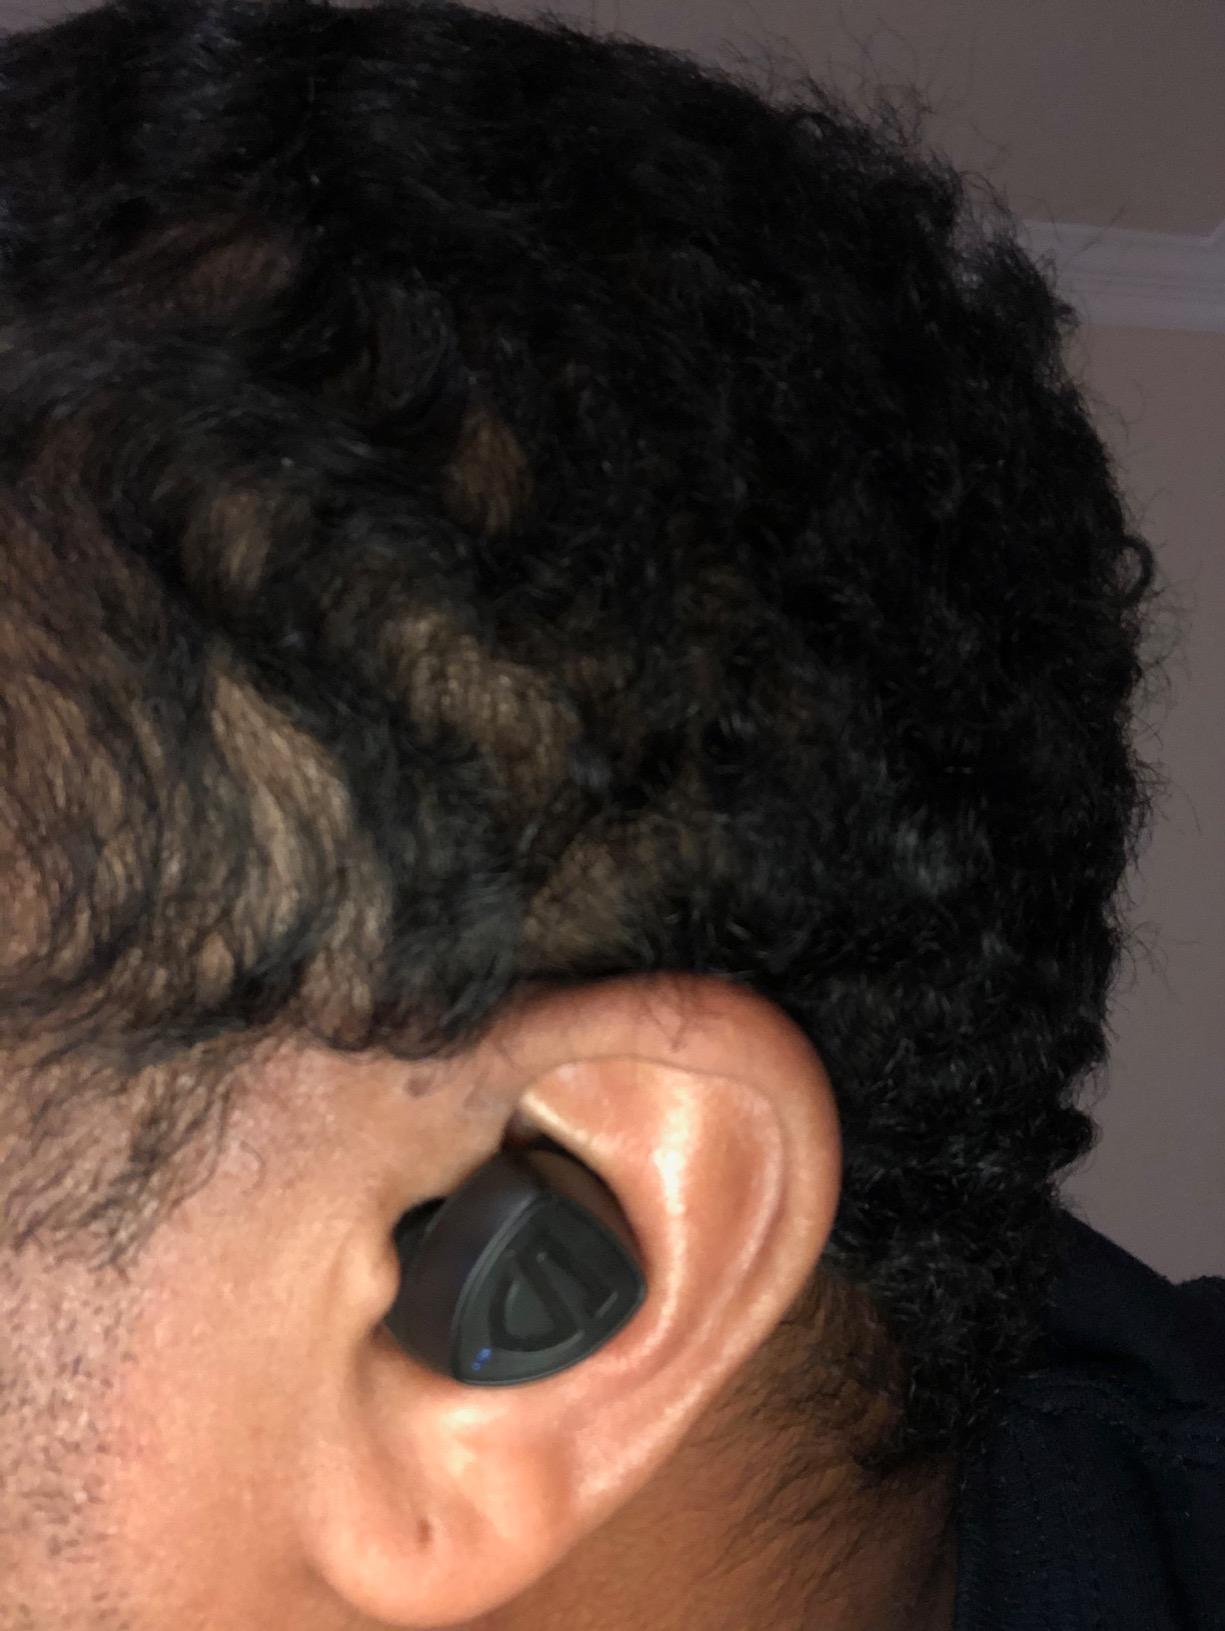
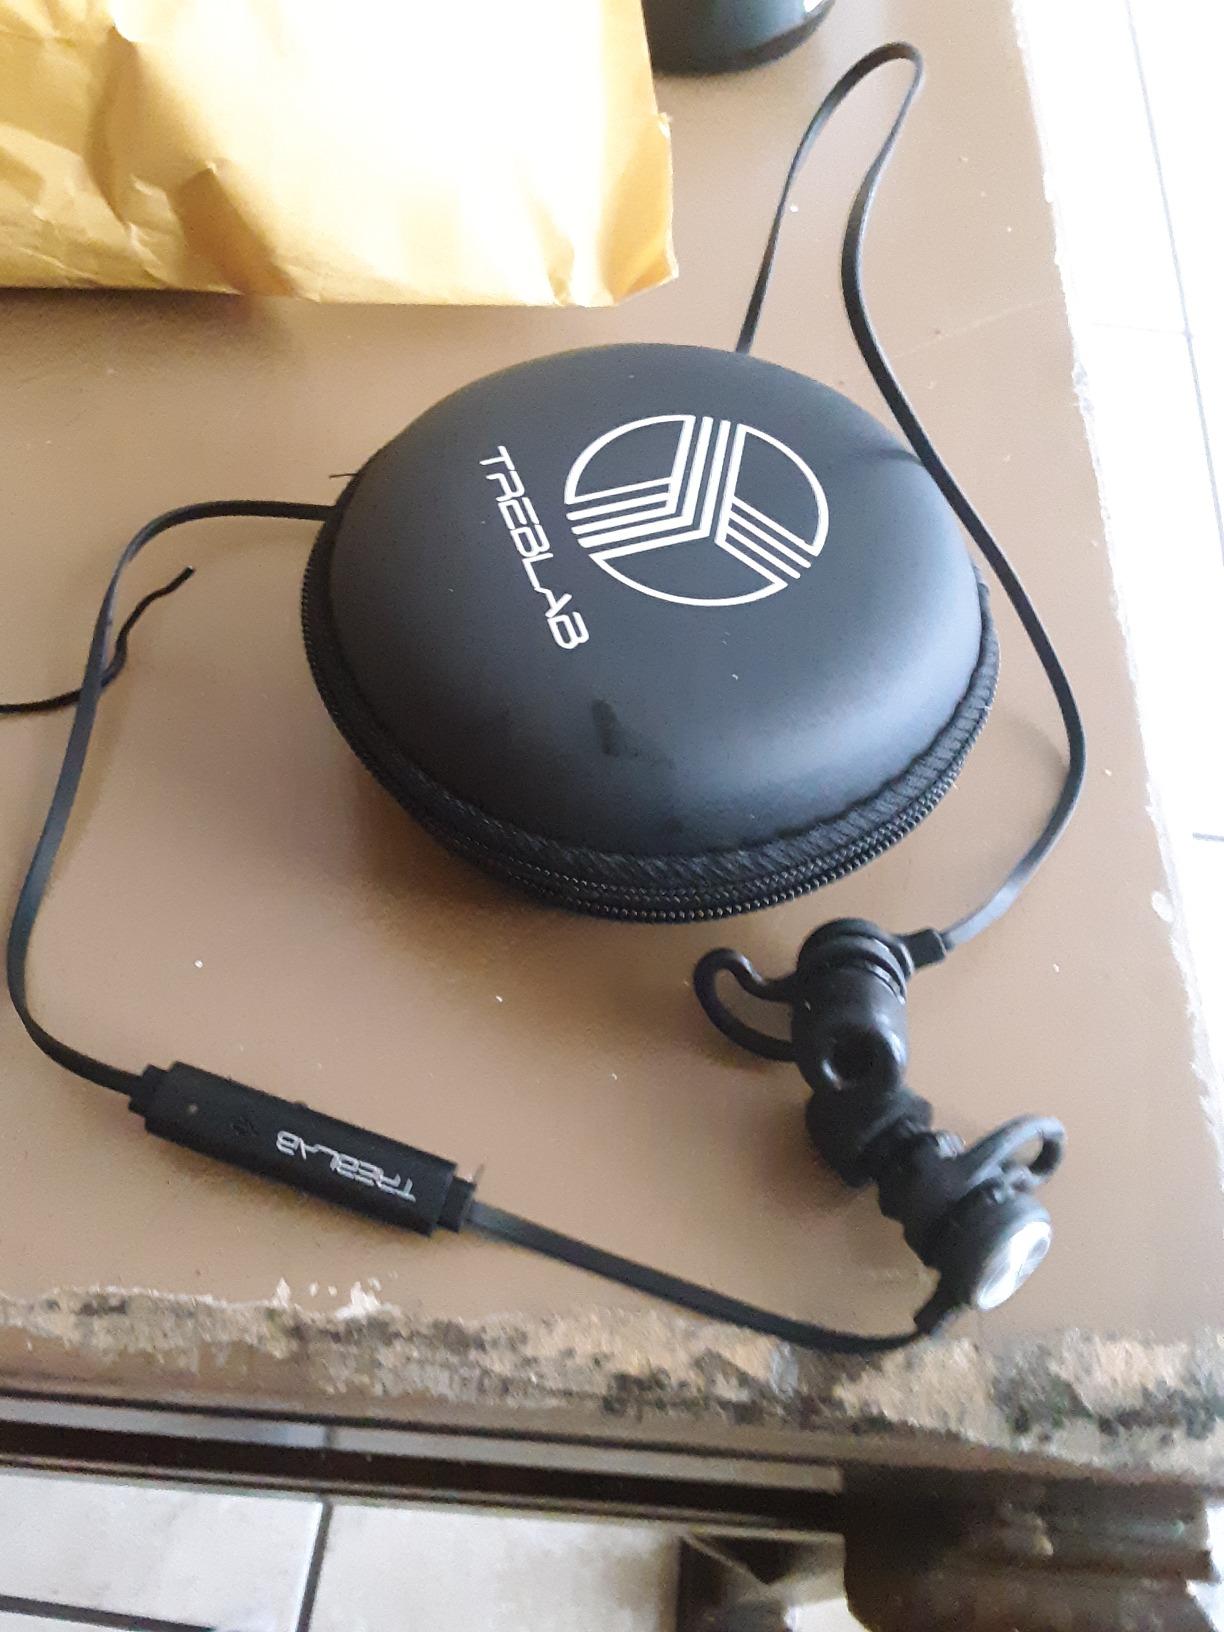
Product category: earbuds
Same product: no